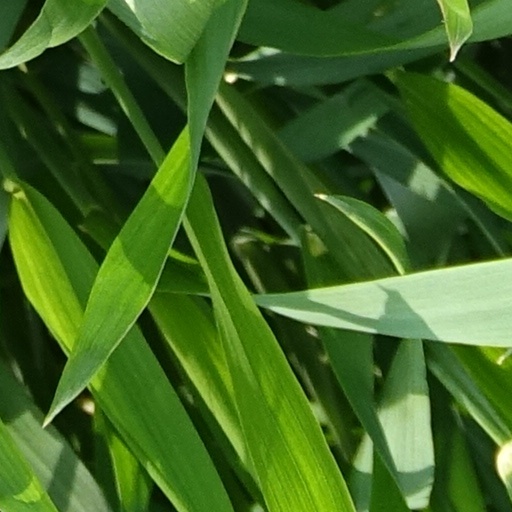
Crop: wheat